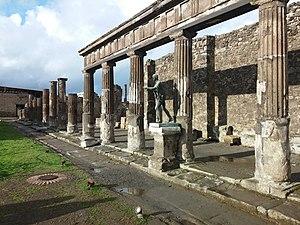
Partie du complexe du temple d'Apollon à Pompéi, avec la statue en bronze du dieu. Photo prise le 6 mars 2018.